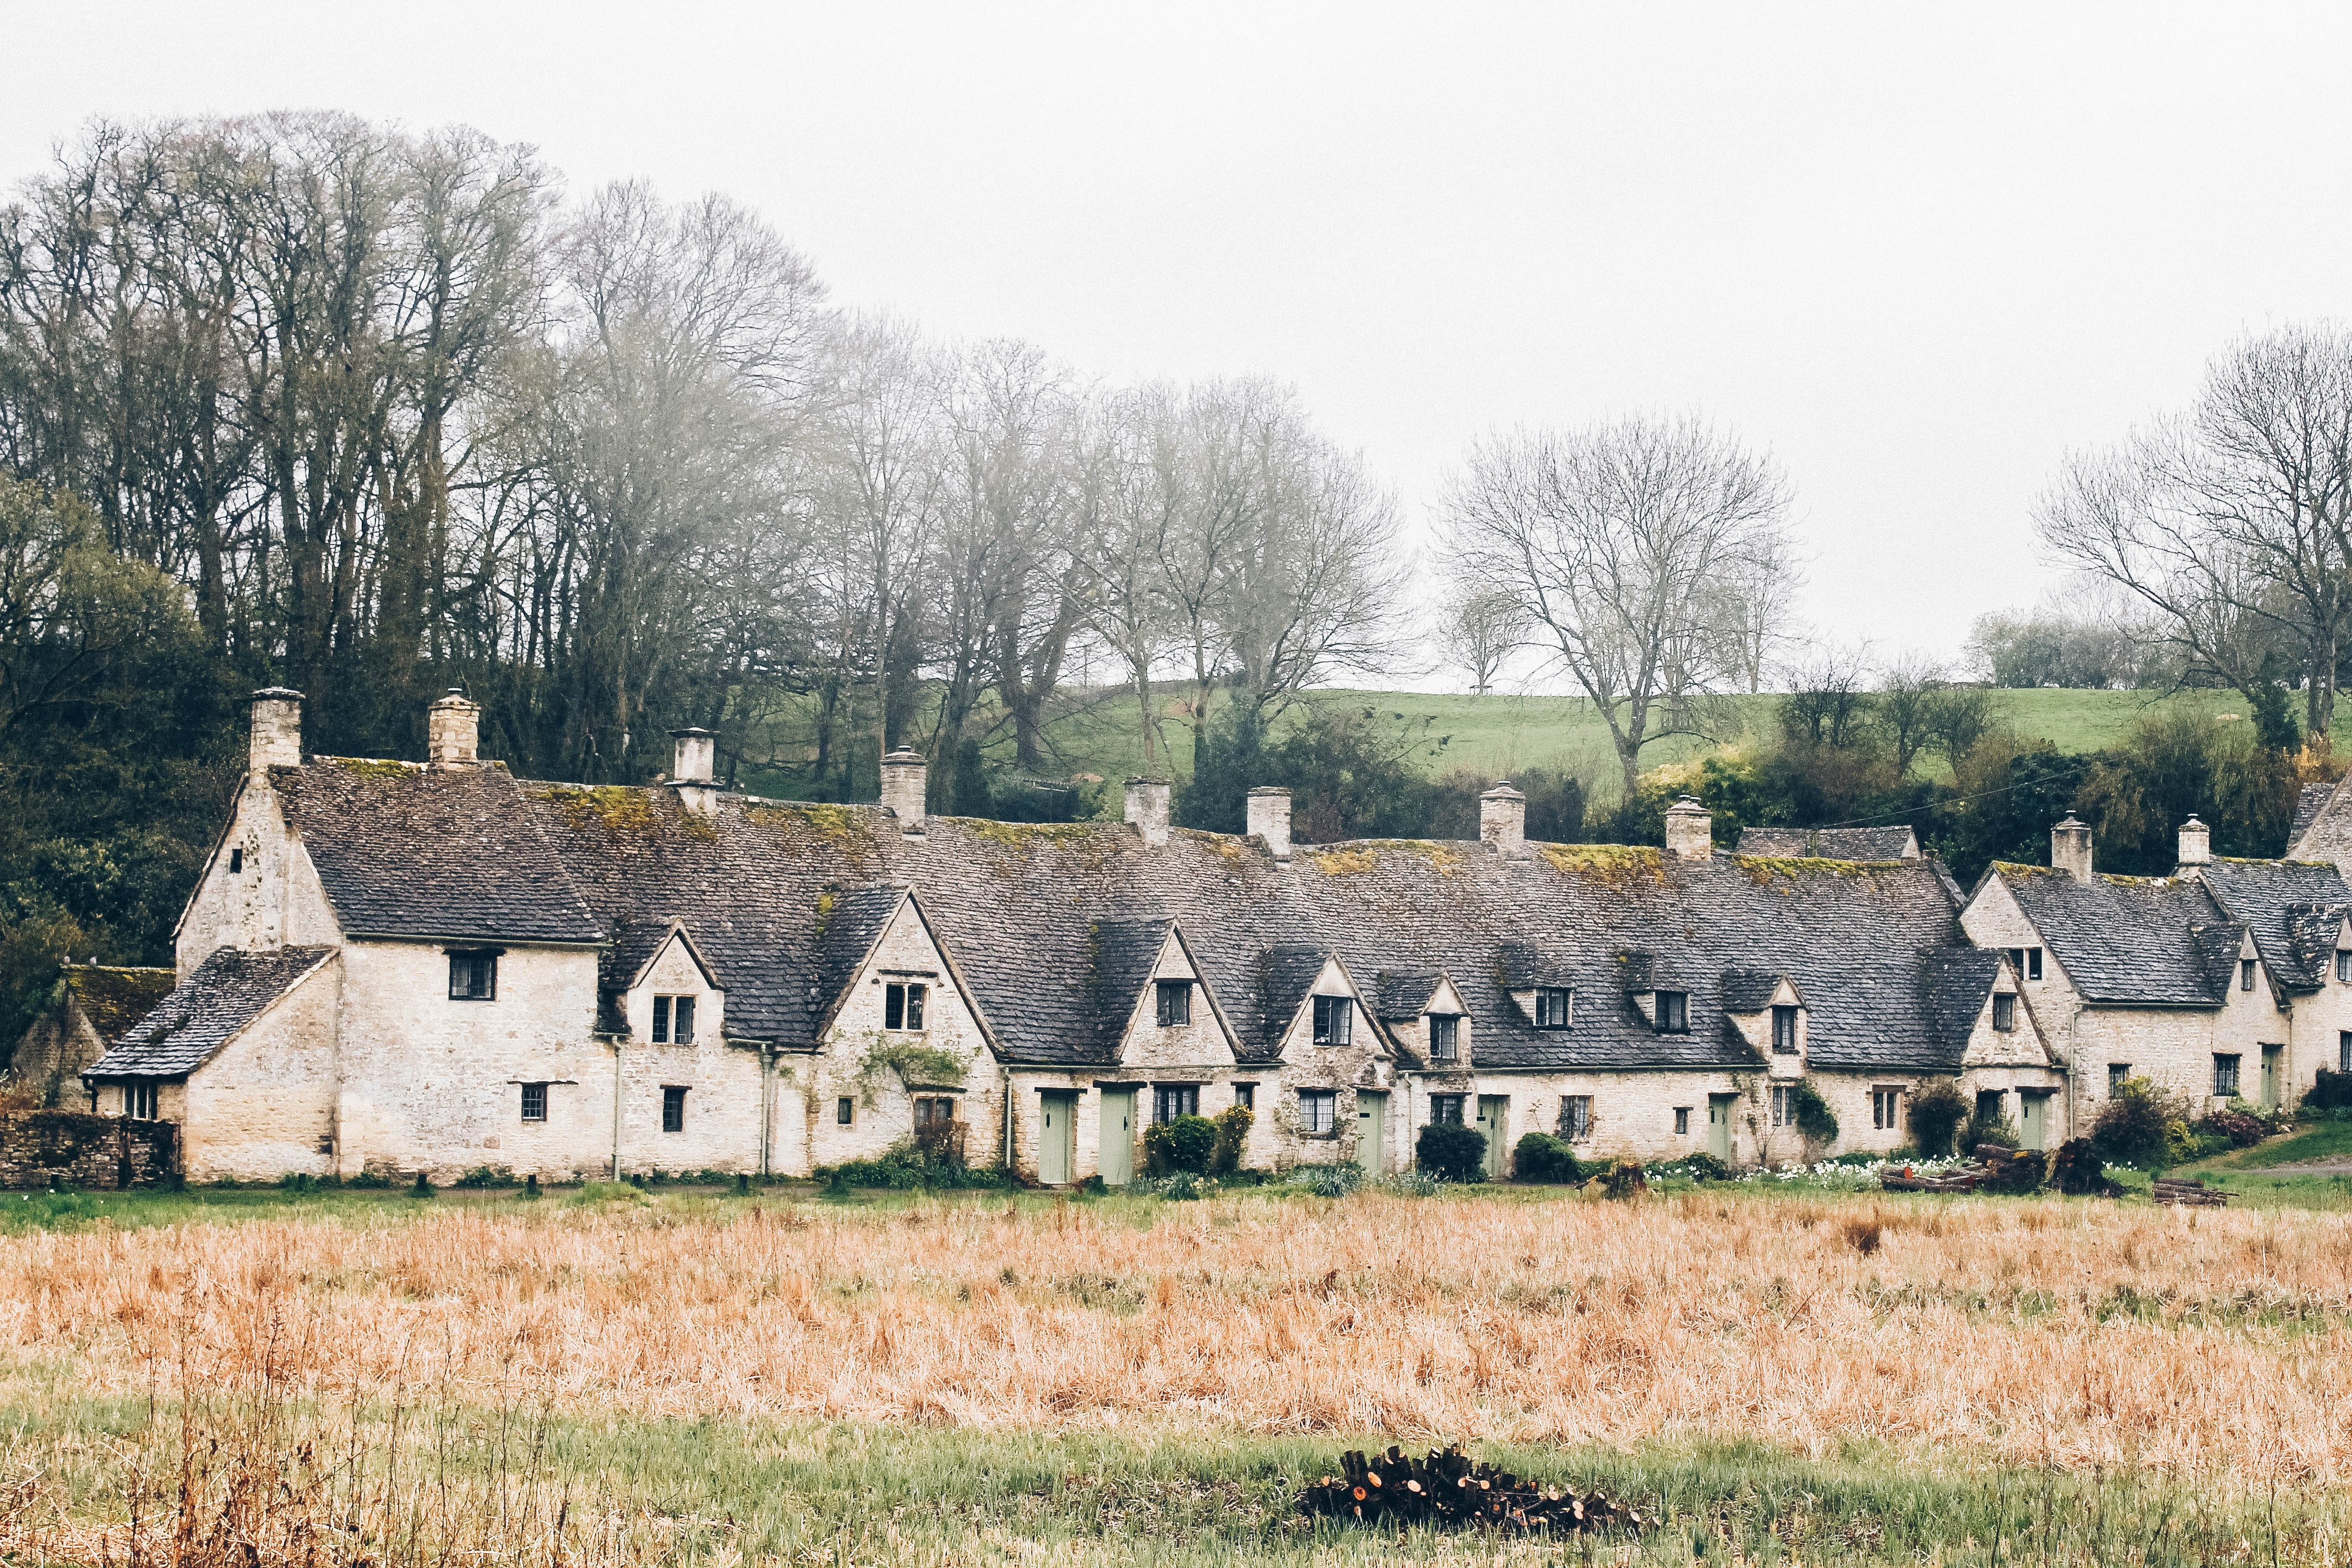
farm, building, chateau, village, castle, cemetery, ruins, rural area